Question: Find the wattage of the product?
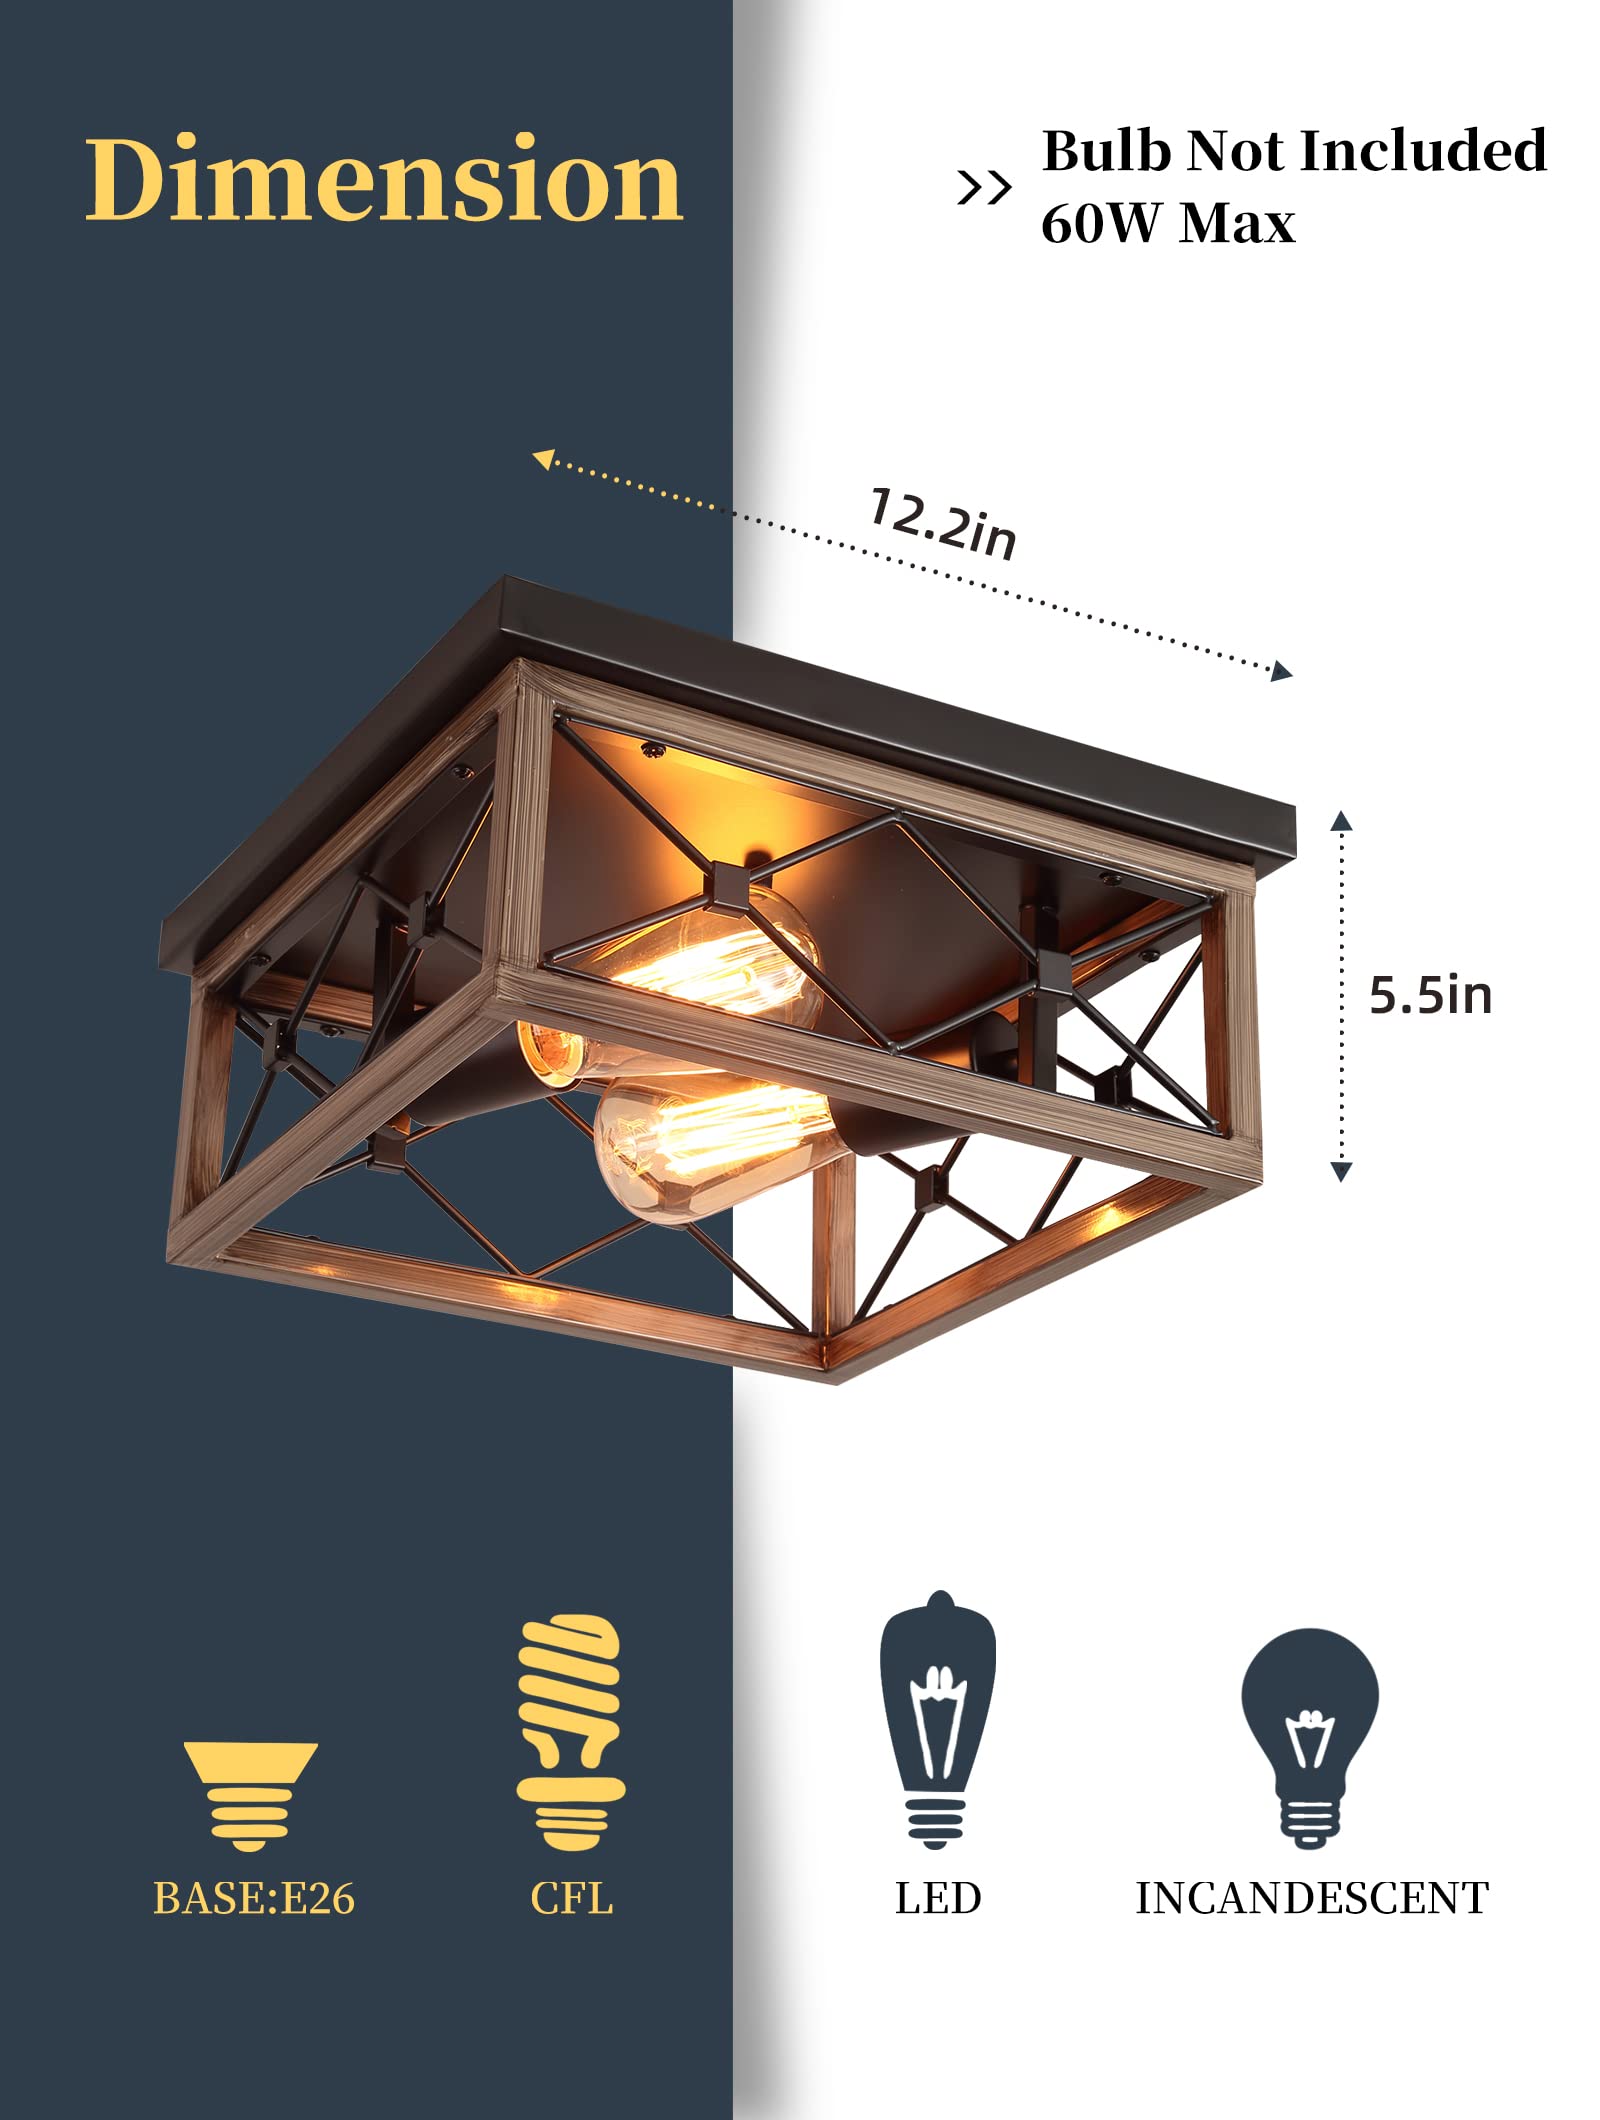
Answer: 60.0 watt